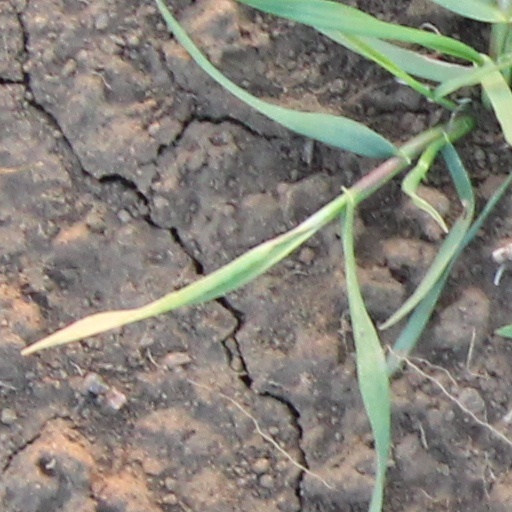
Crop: wheat